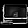
Label: Bag